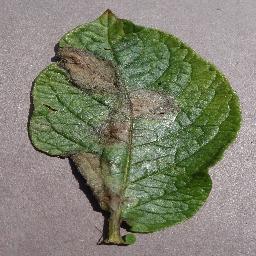
Label: Potato___Late_blight